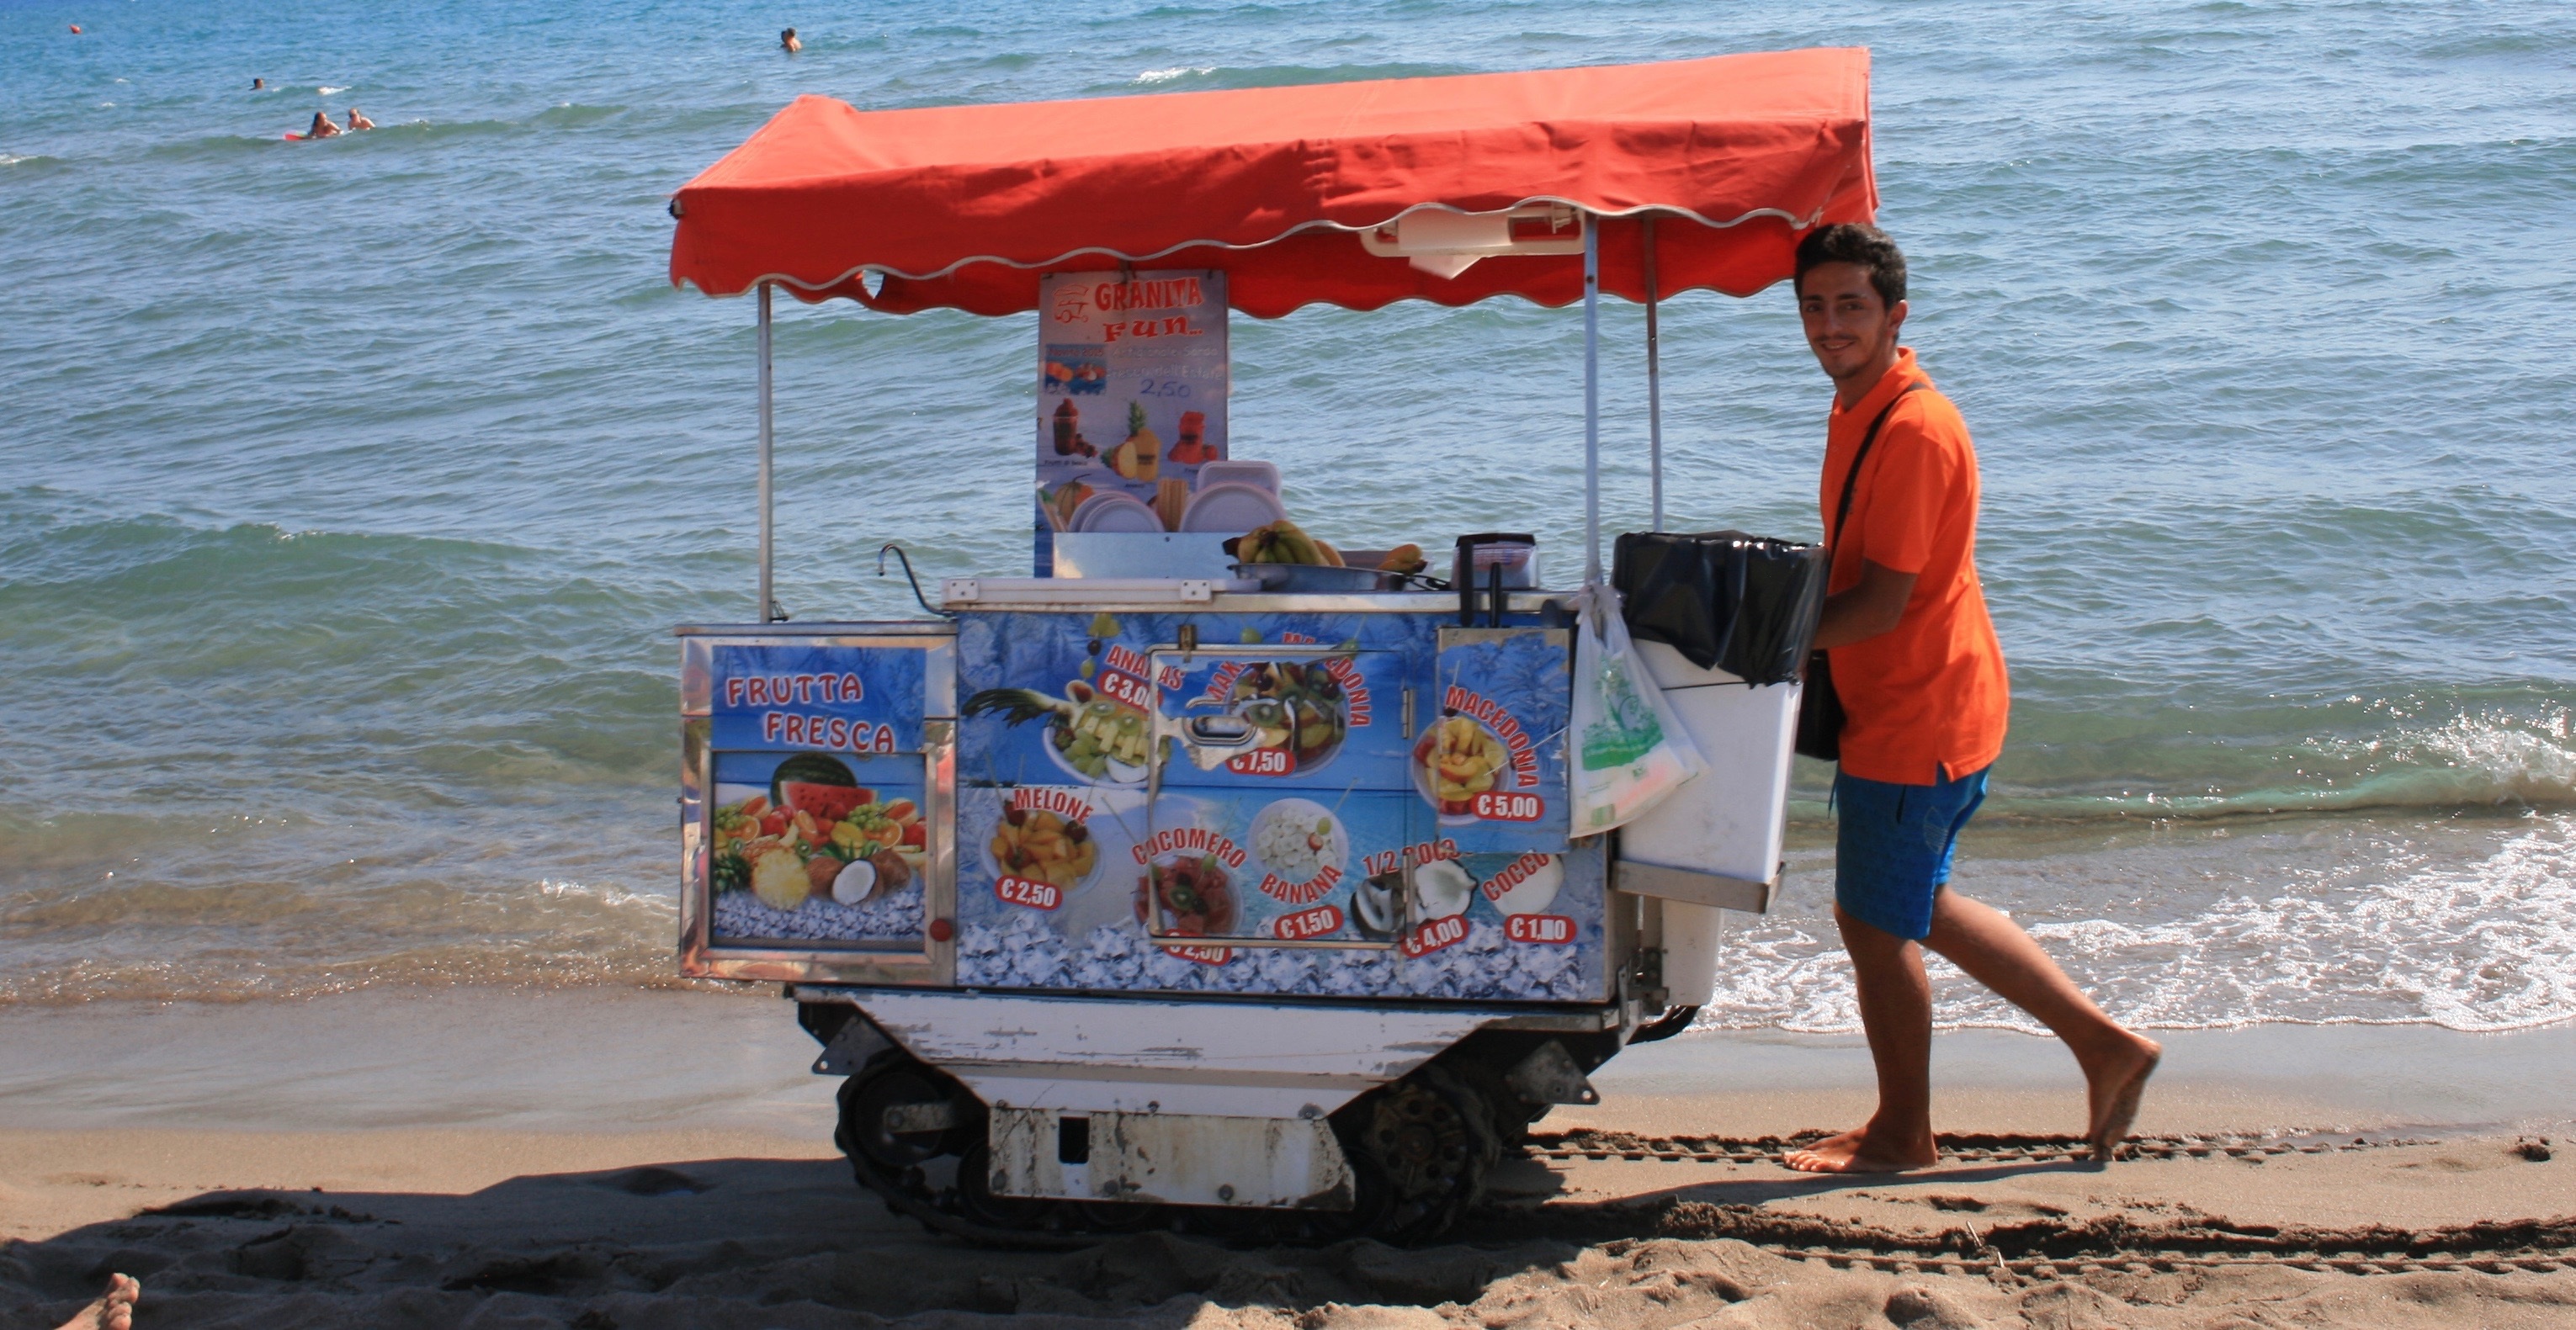
beach, sea, coast, water, ocean, sun, vacation, swim, ice, vehicle, holiday, body of water, refreshment, maritime, summer holiday, badeurlaub, ice cream vendor